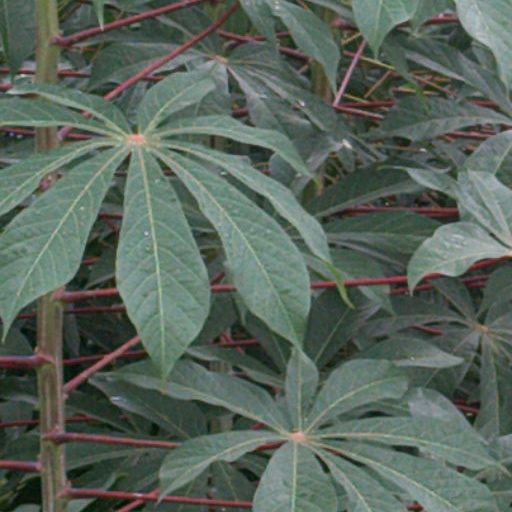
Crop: cassava